Berthold II von Katzenelnbogen

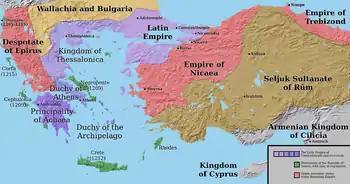
The principalities of Frankish Greece and the Greek successor states after the Fourth Crusade (1210)

Born sometime before 1183, Berthold was the son of Berthold I of Katzenelnbogen and nephew of the powerful bishop of Münster, Hermann II (1173–1202). Berthold joined the court of his uncle, and is attested as being with him at Worms in February 1199, after Hermann had joined the court of King Philip of Germany. Disappointed with the political disunity and civil war in the Holy Roman Empire in the aftermath of Philip's 1198 election as king, Berthold joined the Fourth Crusade in 1202. He arrived at the Crusader camp after the Crusaders had besieged and captured Zara (Zadar) in Hungary. Like most of the German contingent, he was placed under the command of the Marquis Boniface of Montferrat, with whom he developed a close personal relationship. In 1203, when the Crusader army reached Constantinople, capital of the Byzantine Empire, the German contingent was under the overall command of Henry of Flanders, with whom Berthold developed a good relationship. On 12 April 1204, after the breach of Constantinople by the Crusaders, a certain German count ("quidam comes theothonicus"), possibly Berthold, set fire to a section of the city in order to force the defending Byzantines to retire.